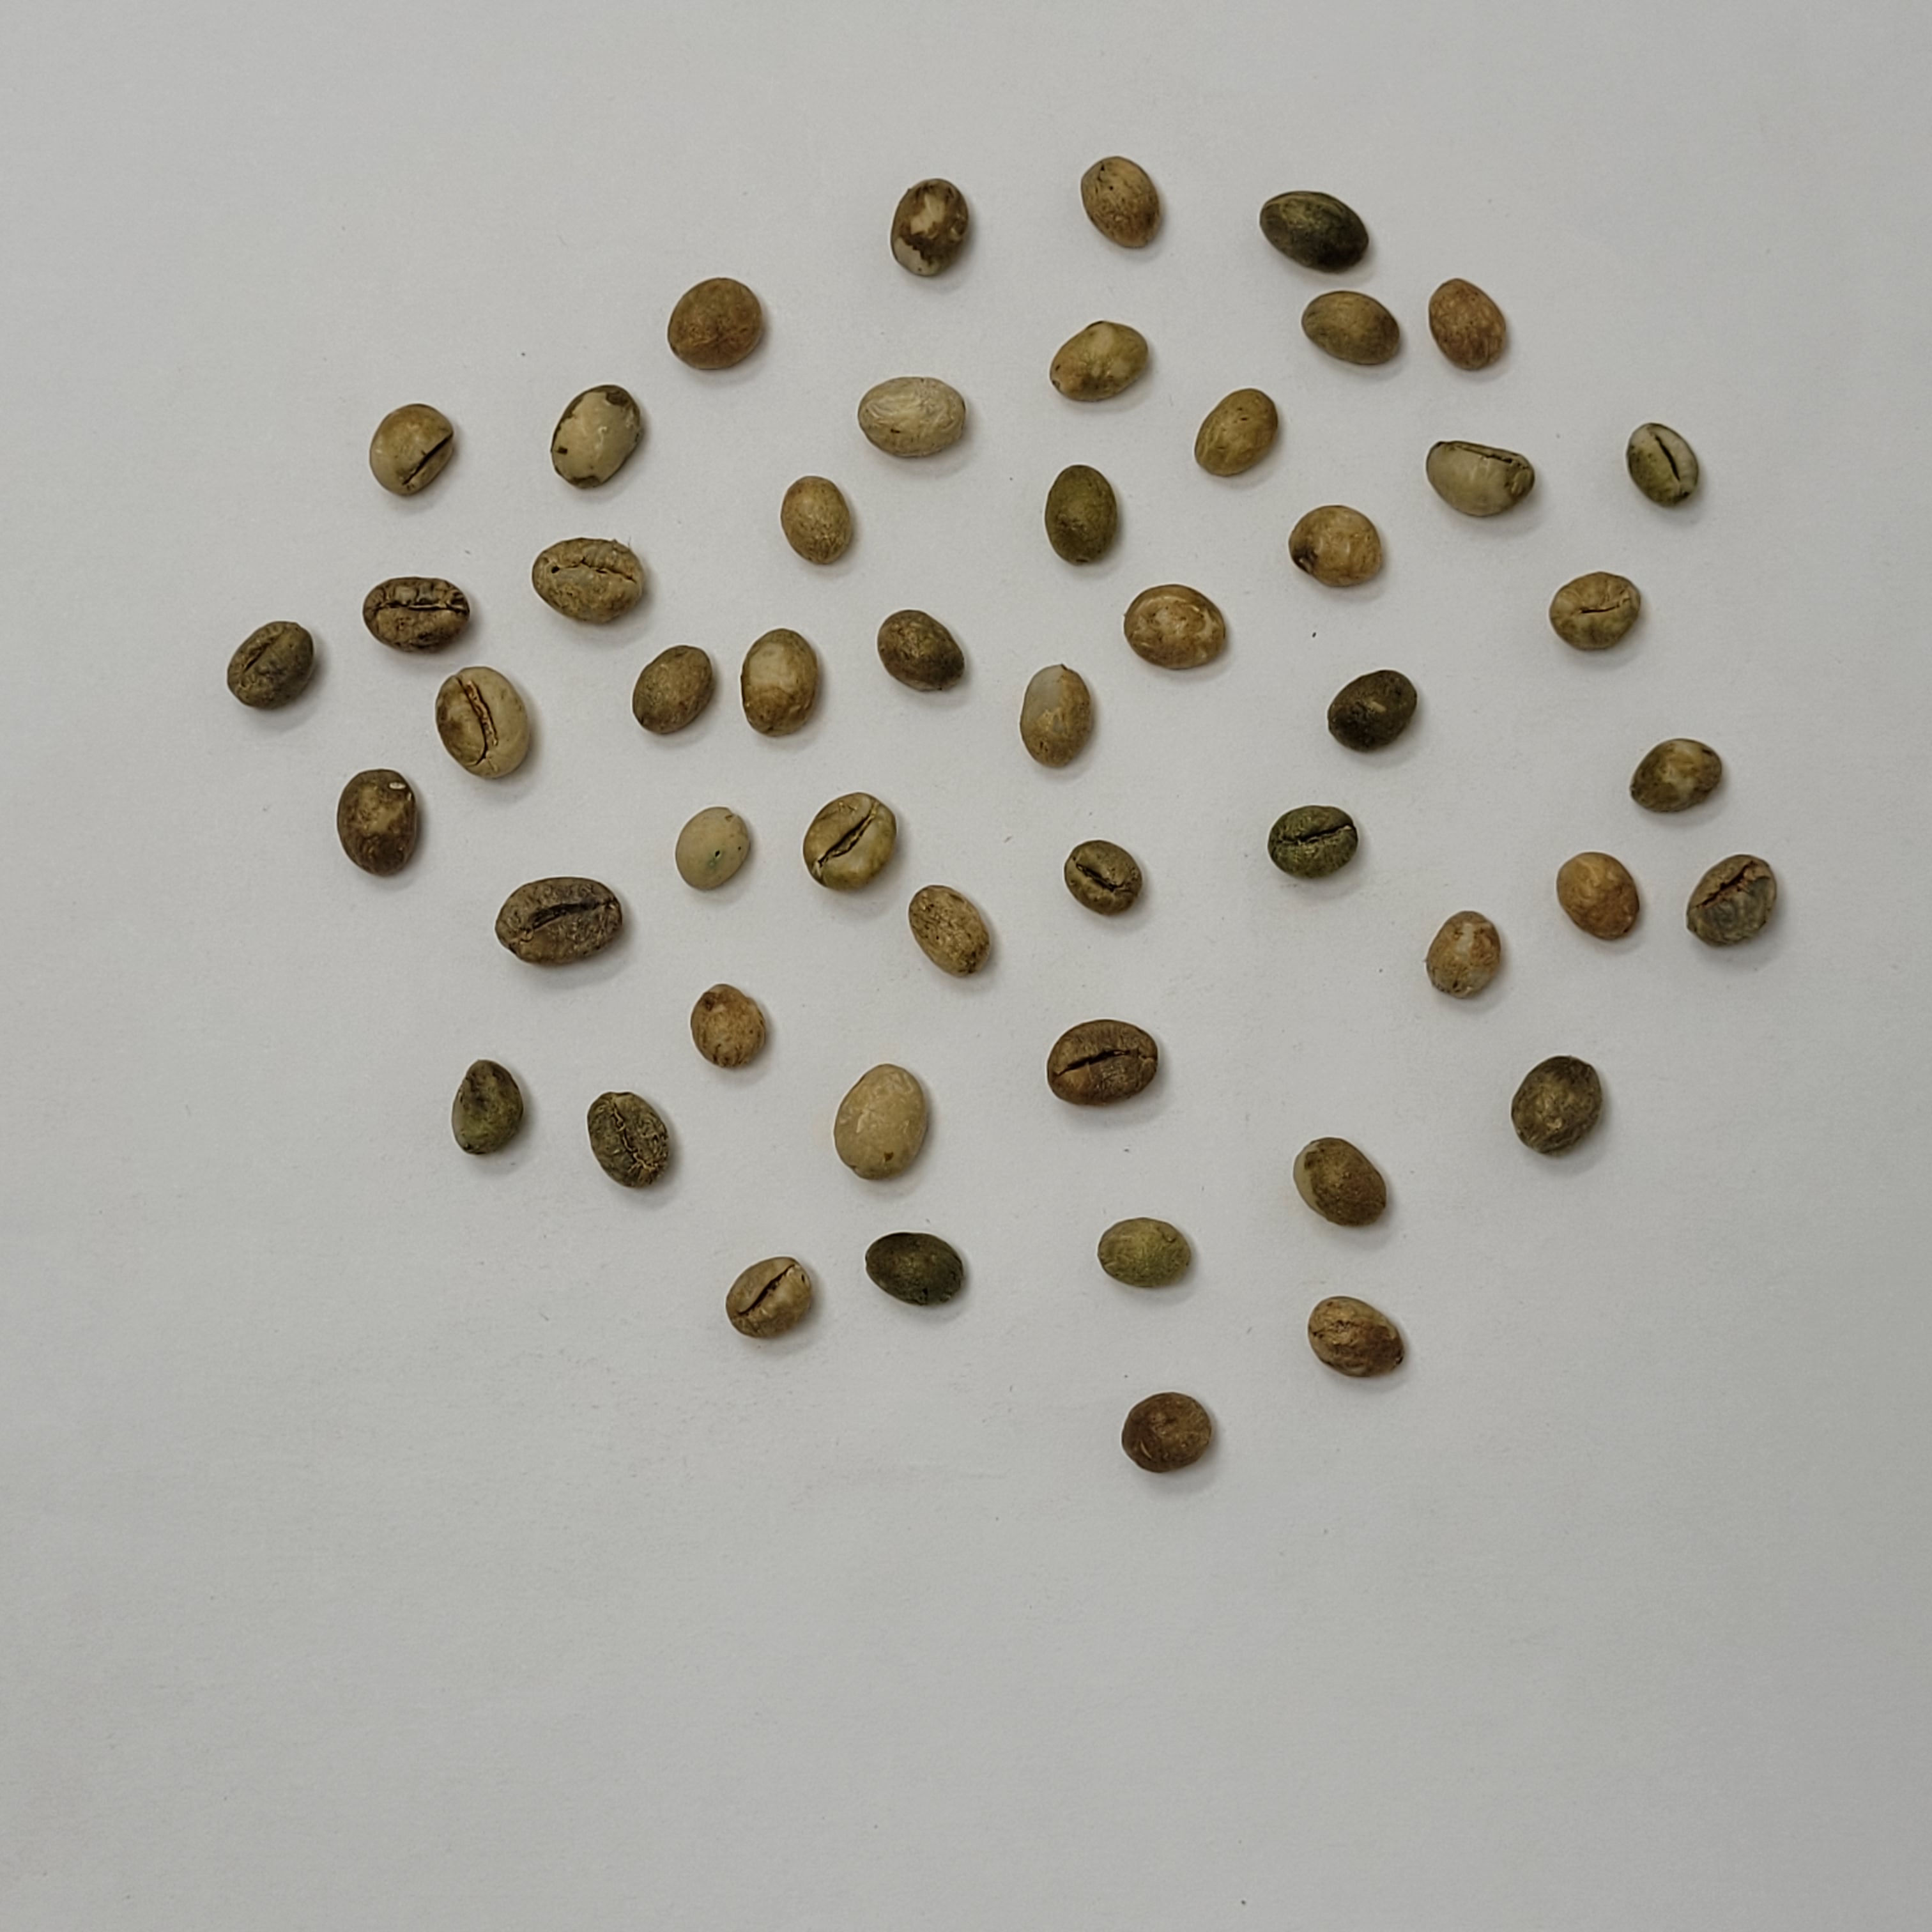
Coffee bean quality grade: PB-I